William Biddlecomb Marlow

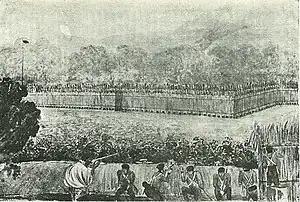
The targeted northern corner, north face and west flank, of Ōhaeawai pā from the British camp, 1845. Artist: Cyprian Bridge, 58th Regiment

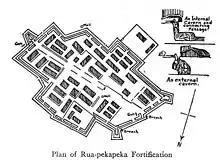
Plan of Ruapekapeka. Drawing: James Cowan, after Marlow, RE, Leeds, RN, and Du Moulin

"British Sovereign" arrived in Auckland on Sunday, 1 June 1845. Marlow's skills were immediately required in the field—Ōhaeawai in June–July 1845, Haratua's pā at Pakaraka in July, and Ruapekapeka in January 1846—with his clerk of works, George Graham, tending to military works in Auckland.